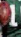
Number: 1